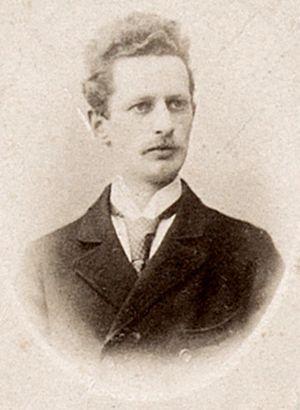
Werner Sutermeister est un écrivain et germaniste suisse allemand, né en 1868 à Zofingue et mort le 19 avril 1939 à Berne.